Prayer in the Catholic Church

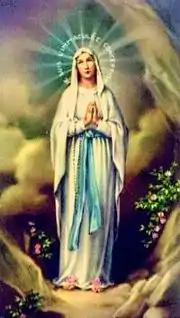
Our Lady of Lourdes with Rosary beads

Devotions are prayers or pious exercises used to demonstrate reverence for a particular aspect of God or the person of Jesus, or for a particular saint. Catholic devotions have various forms, ranging from formalized prayers such as novenas to activities which do not involve any prayers, such as Eucharistic adoration, the veneration of the saints, and even horticultural practices such as maintaining a Mary garden. Common examples of Catholic devotions include the Rosary, the Devotion to the Sacred Heart of Jesus, the Holy Face of Jesus, the Immaculate Heart of Mary, and the veneration of various saints, etc. The Congregation for Divine Worship at the Vatican publishes a "Directory of devotions and pious practices". The Rosary is a devotion for the meditation of the mysteries of joy, of sorrow and the glory of Jesus and Mary. Lucia dos Santos said: "The Most Holy Virgin in these last times in which we live has given a new efficacy to the recitation of the Rosary to such an extent that there is no problem, no matter how difficult it is, whether temporal or above all spiritual, in the personal life of each one of us, of our families...that cannot be solved by the Rosary. There is no problem, I tell you, no matter how difficult it is, that we cannot resolve by the prayer of the Holy Rosary."